Pallas's reed bunting

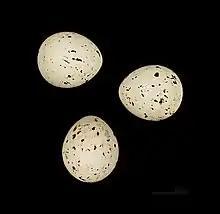
" Emberiza pallas " MHNT

The Pallas's reed bunting (Emberiza pallasi), also known as Pallas's bunting, is a passerine bird in the Emberiza family, Emberizidae. Most modern authors now separate this group from the finches, Fringillidae.